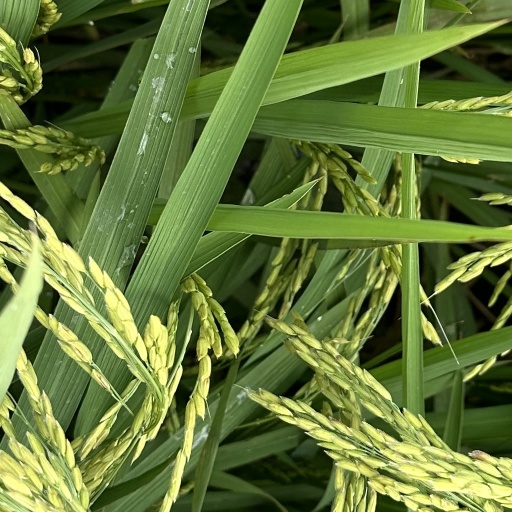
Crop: rice